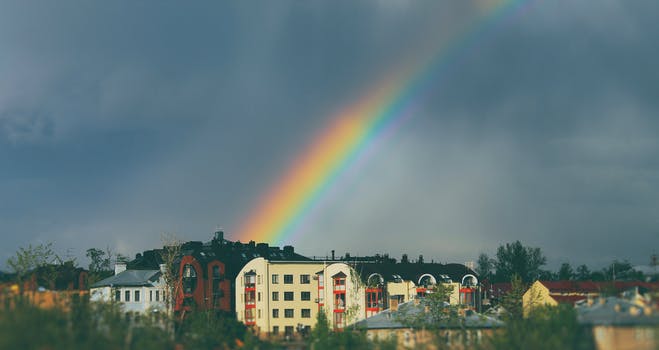
Label: No Watermark